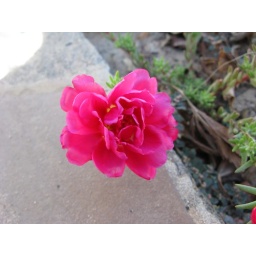
A little pink flower opened up during a mid summers day, brave little one taken in the garden